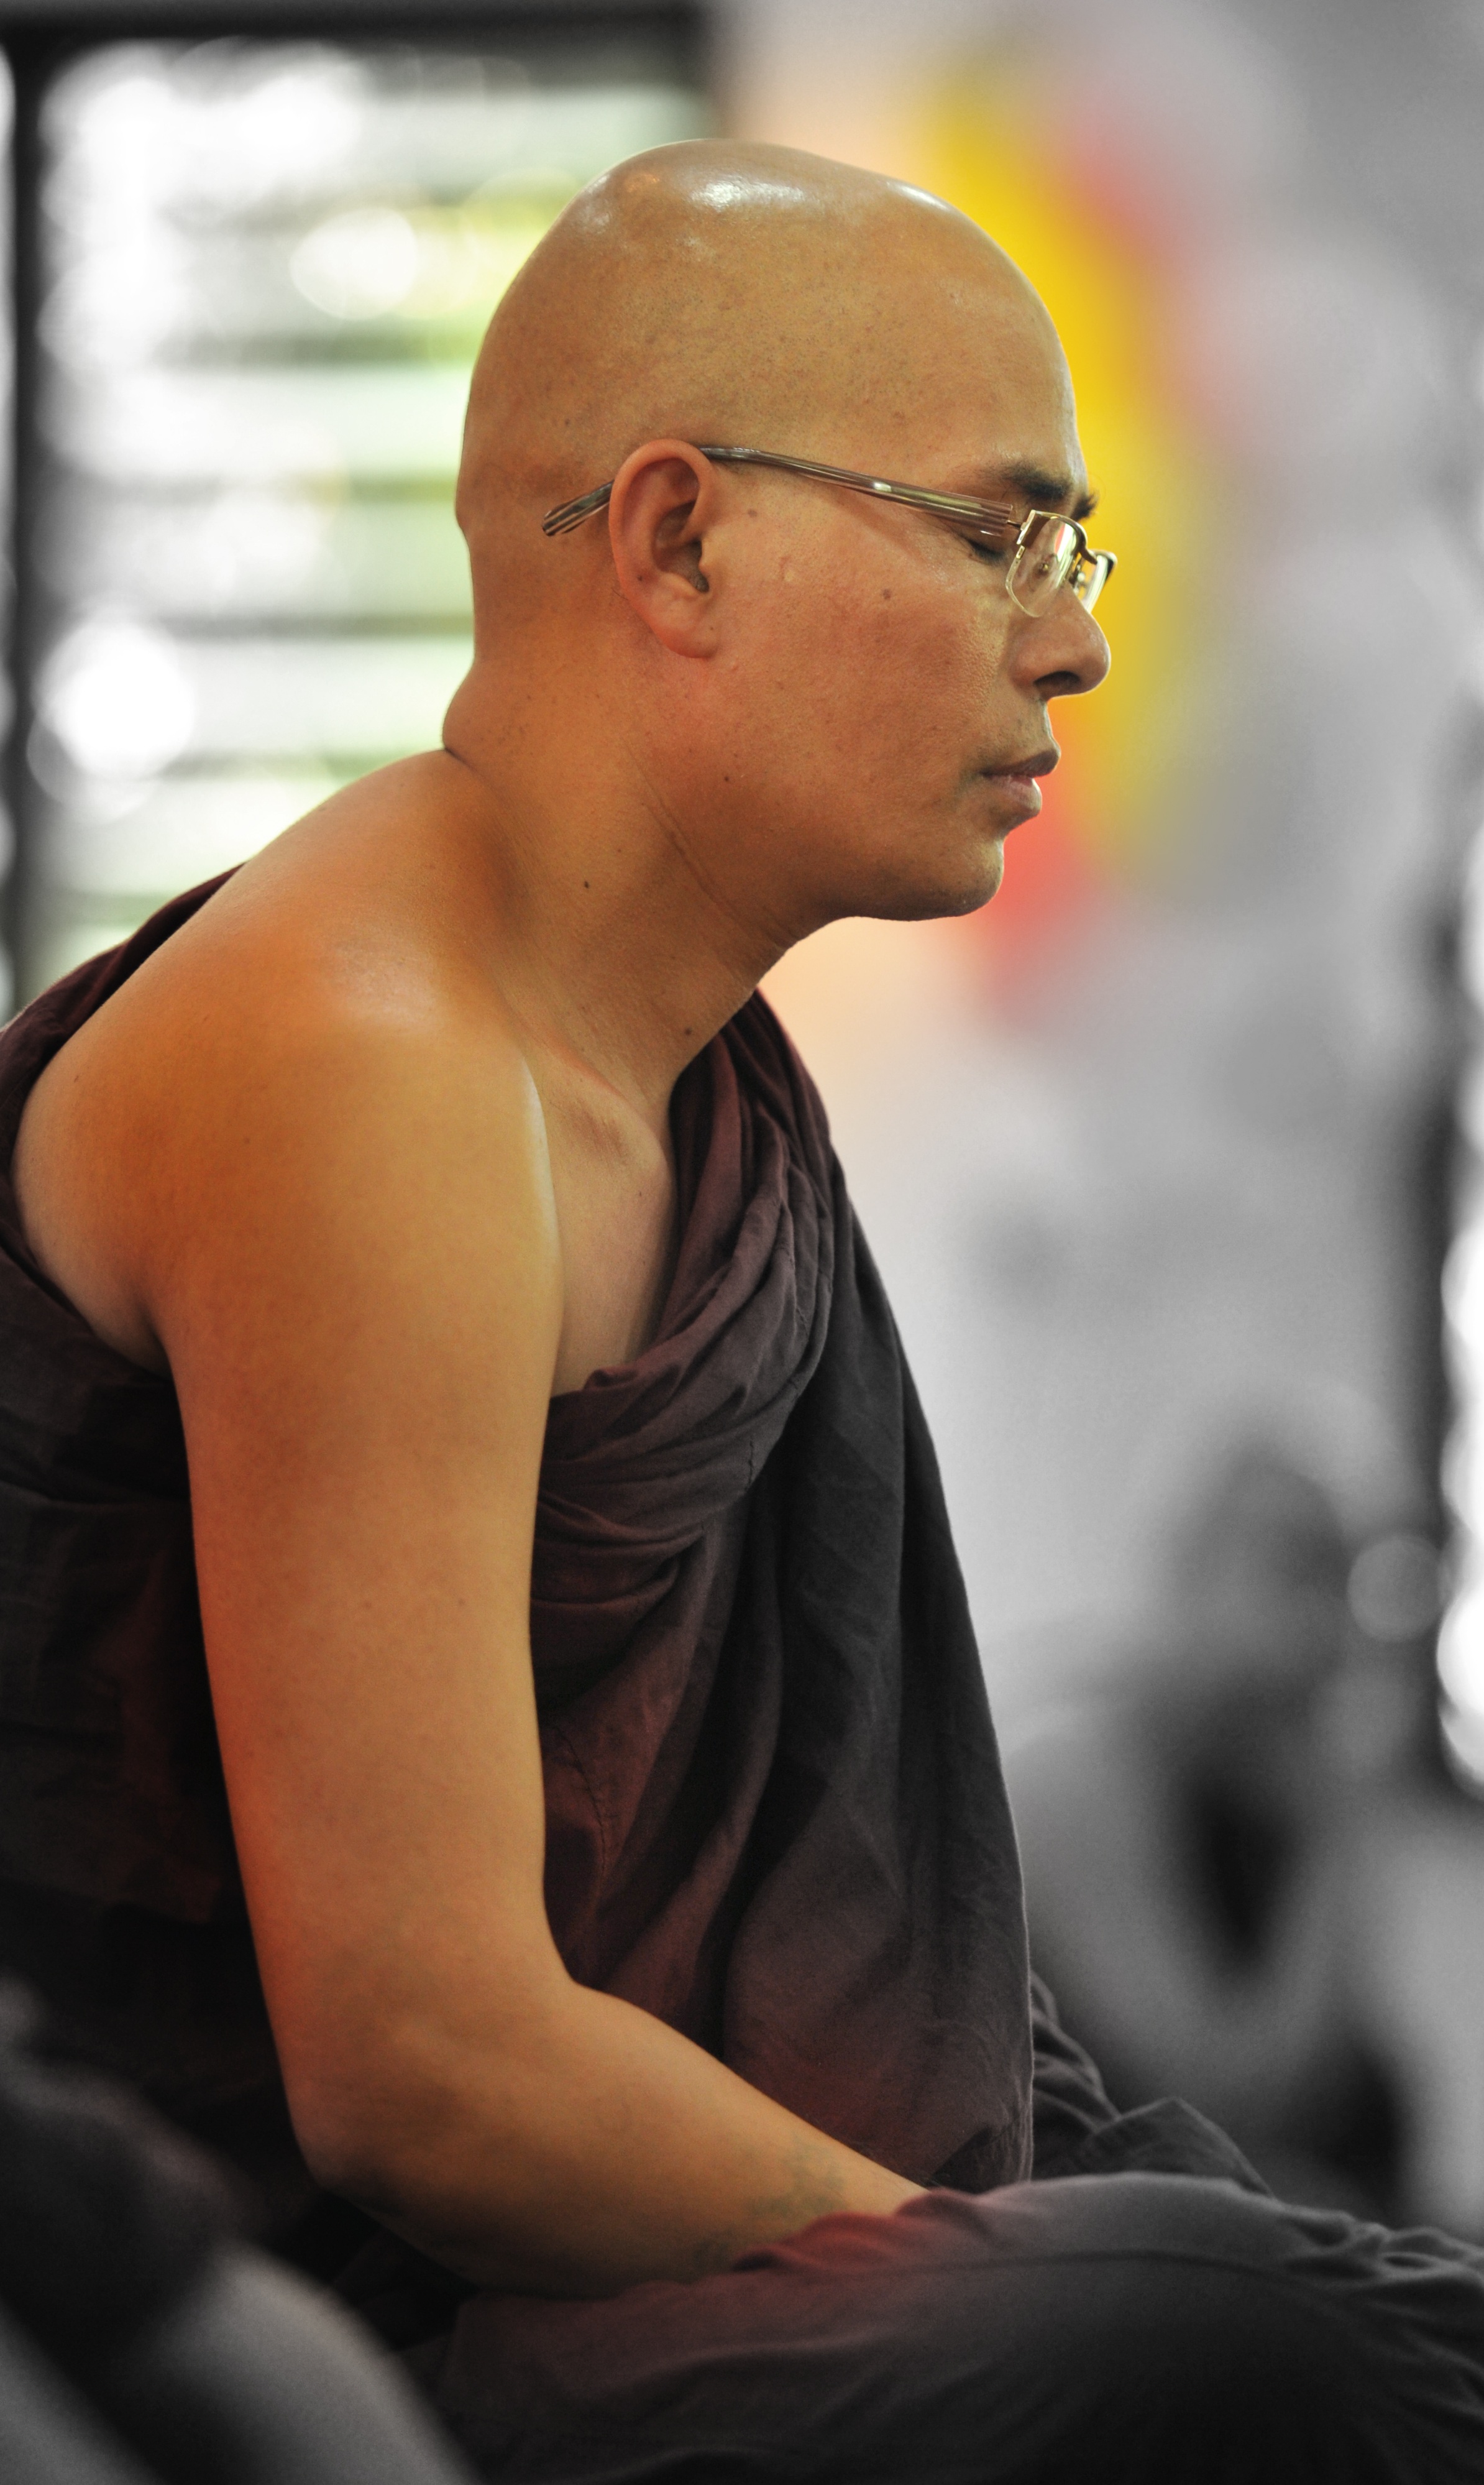
man, person, hair, male, portrait, model, sitting, peace, meditate, buddhist, religion, lady, facial expression, hairstyle, smile, muscle, religious, meditation, monastery, beauty, theravada buddhism, meditating, spirituality, theravada, bhikkhu, photo shoot, sense, peacefully, human positions, sayadaw, monk meditating